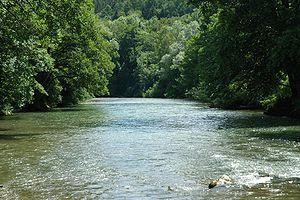
L'Amper est un cours d'eau situé en Bavière, Allemagne et affluent de l'Isar. Le cours supérieur de cette rivière, jusqu'à l'Ammersee s'appelle l'Ammer. Amper désigne la partie du cours d'eau depuis l'Ammersee jusqu'à Moosburg où il se jette dans l'Isar.